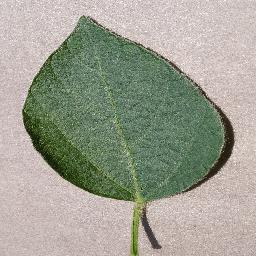
Label: Soybean___healthy